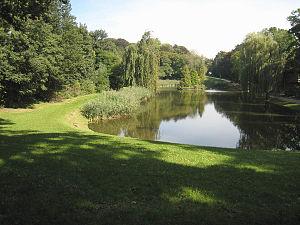
Le quartier du Meir est un quartier de la commune d'Anderlecht.
Le parc Astrid est un parc public bruxellois situé dans la commune d'Anderlecht.